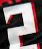
Number: 2